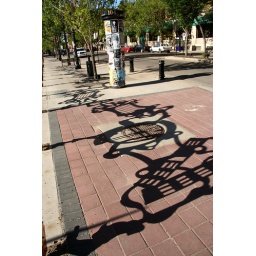
These shadows are cast by a colourful cut sheetmetal fence across from The Boardwalk building in Edmonton